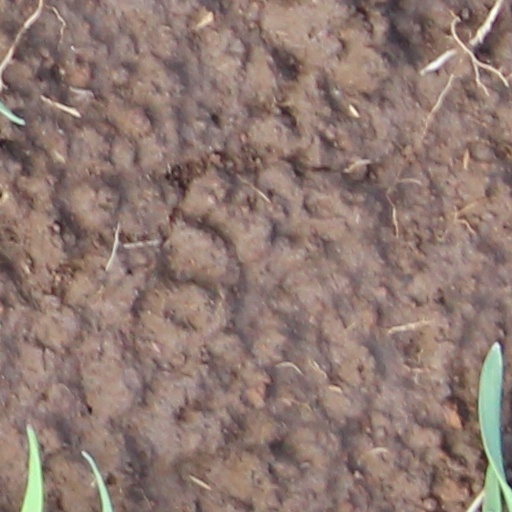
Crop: wheat